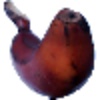
Label: red_banana